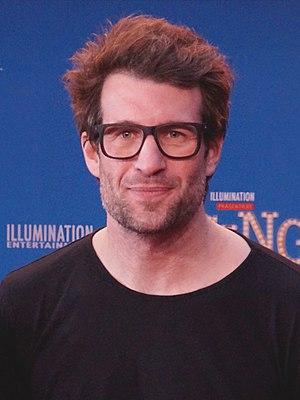
Daniel Hartwich, né le 18 août 1978 à Francfort-sur-le-Main, est un animateur de télévision et radio allemand, d'origine anglaise.